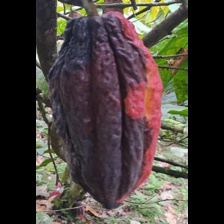
Label: phytophthora